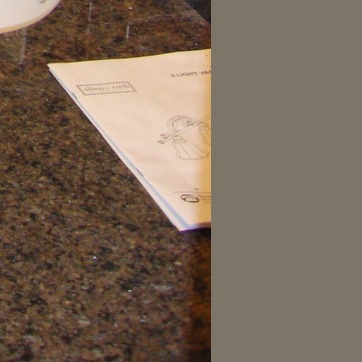
Material: paper